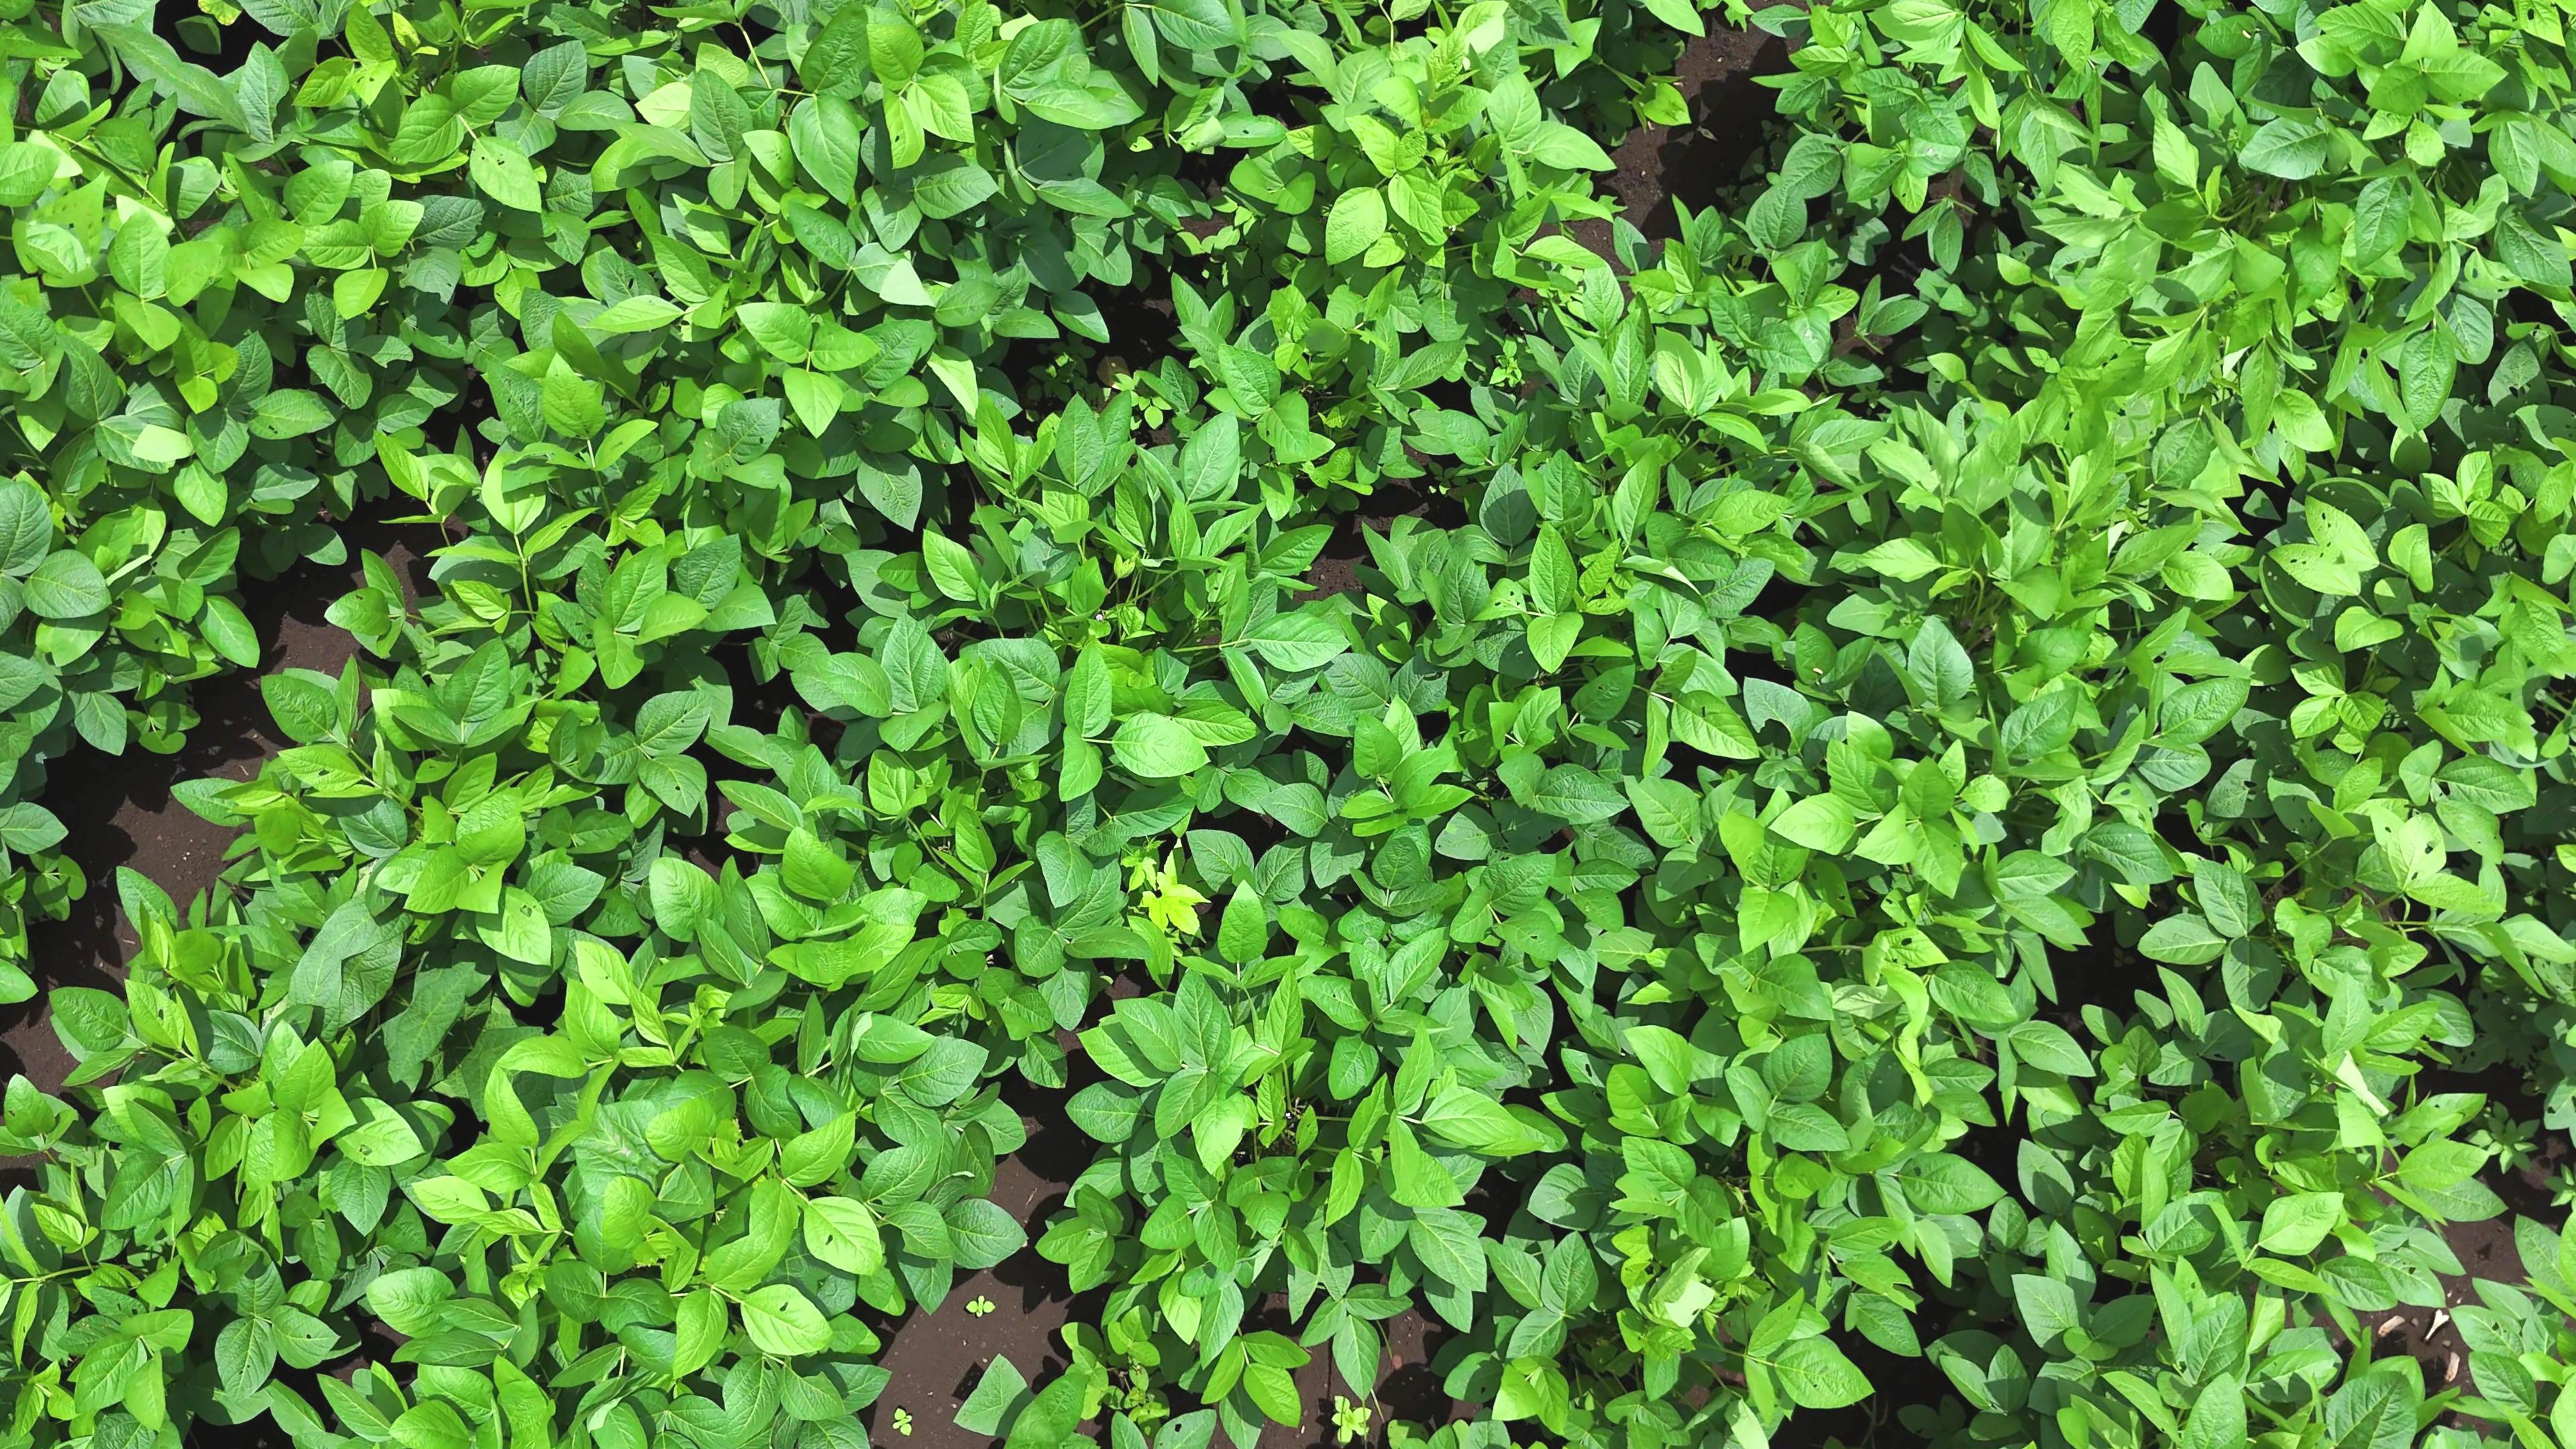
Label: Healthy